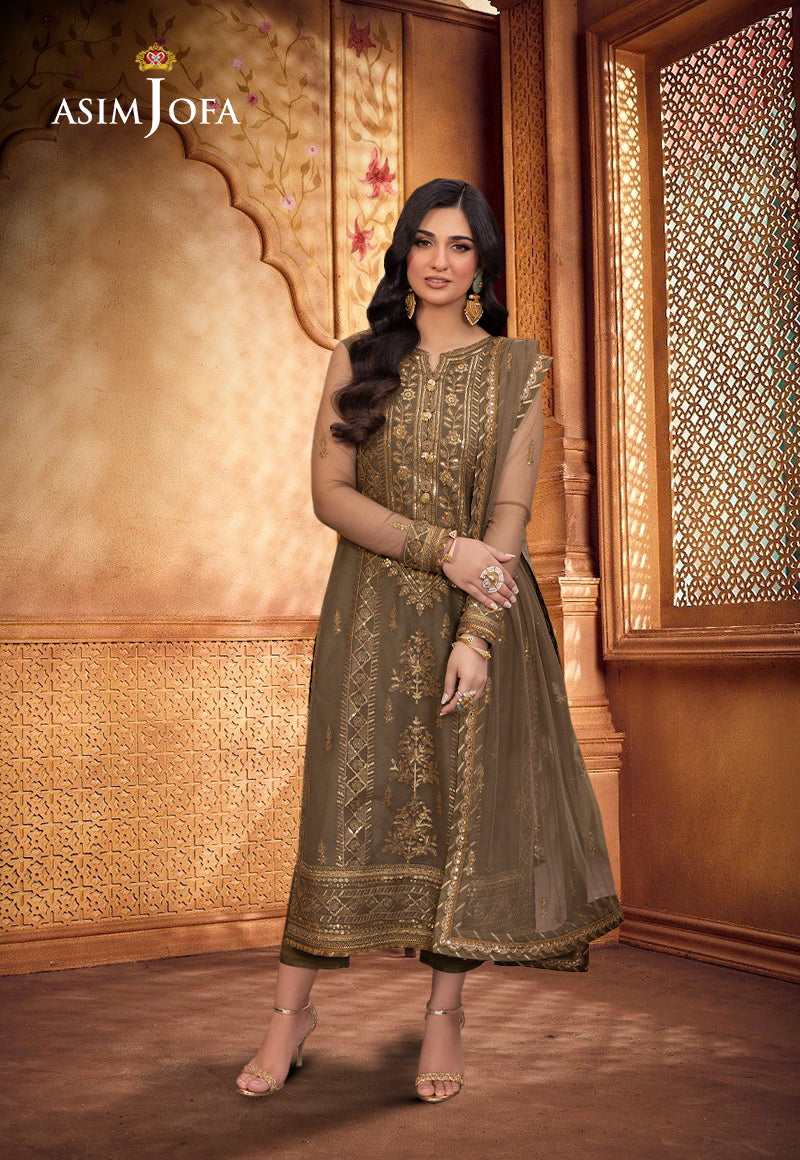
brown embroidered net salwar suit